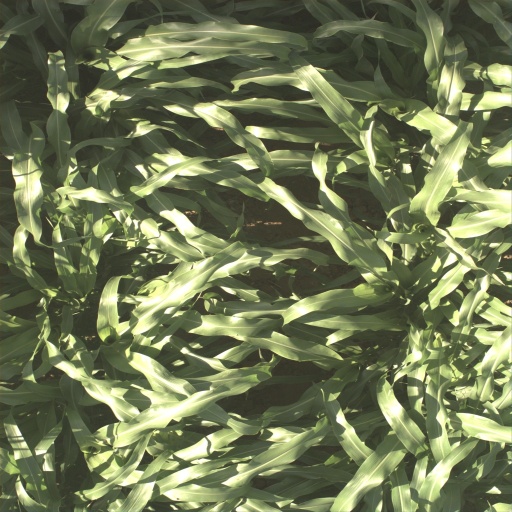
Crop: sorghum